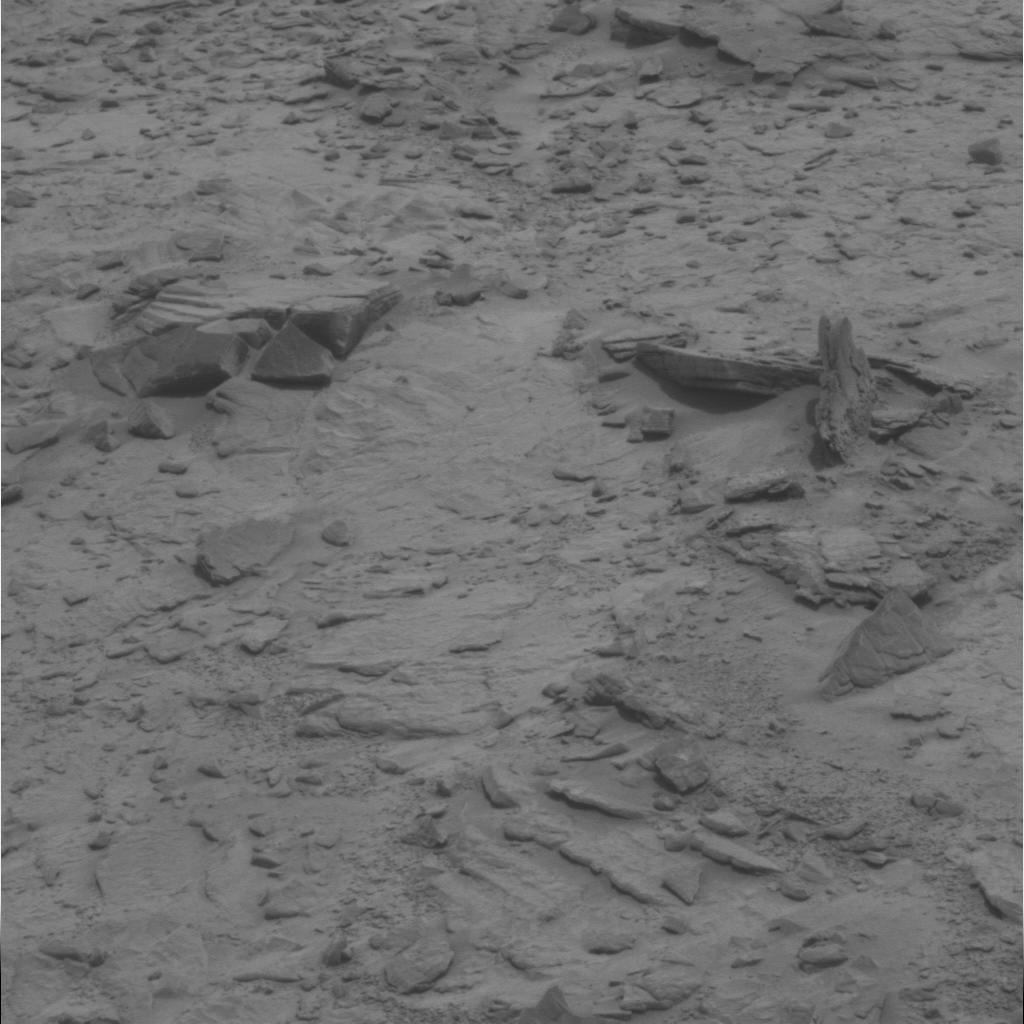
Surface features visible: Rock Outcrops, Clasts, Rock (Linear Features), Soil, Nearby Surface